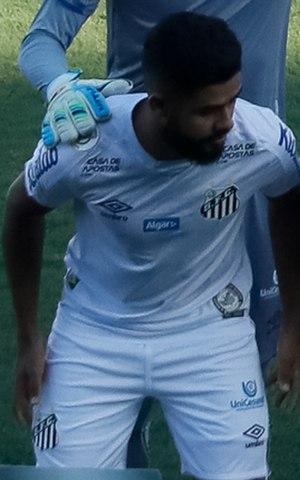
Felipe Jonatan Rocha Andrade dit Felipe Jonatan, né le 15 février 1998 à Fortaleza au Brésil, est un footballeur brésilien qui évolue au poste d'arrière gauche avec le club du Santos FC.